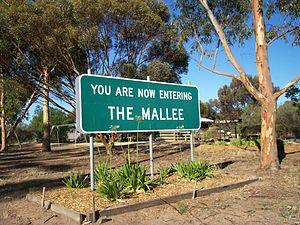
La région dite The Mallee, en Australie, est à cheval sur les états du Victoria et d'Australie-Méridionale : elle englobe le district le plus au nord-ouest du Victoria ainsi que le district agricole d'Australie-Méridionale. La partie de cette région incluse dans le Victoria, correspond aux zones d'administration locale de bourg de Mildura, bourg de Swan Hill, comté de Gannawarra et comté de Buloke telles que définies selon l'Australian Standard Geographical Classification définie par le Bureau australien de la statistique.